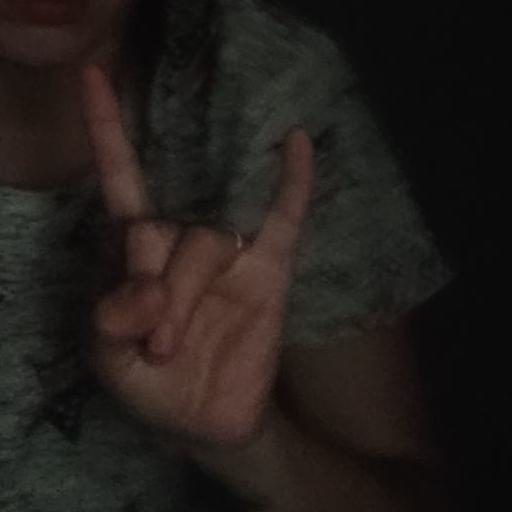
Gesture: rock